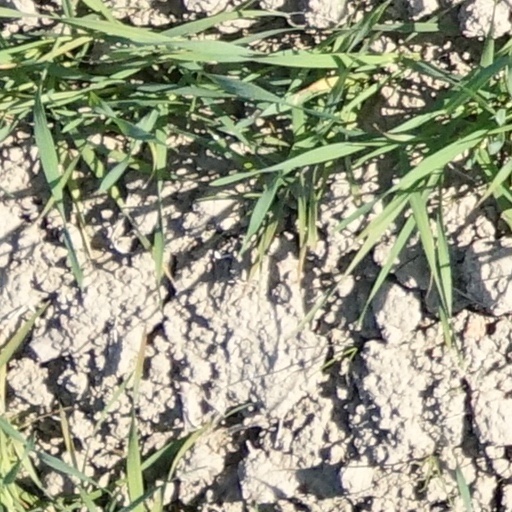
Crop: wheat